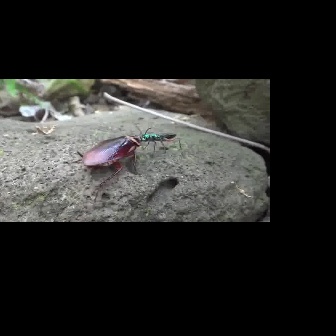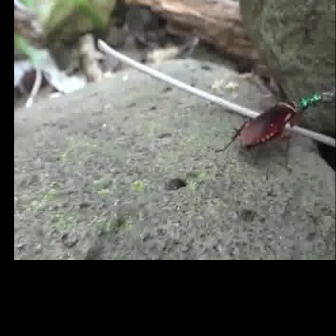
  Please identify the target specified by the bounding box [65,133,141,208] in the first image and locate it in the second image. Return the coordinates in [x_min,y_min,x_max,y_max] format.
Answer: [214,96,298,180]